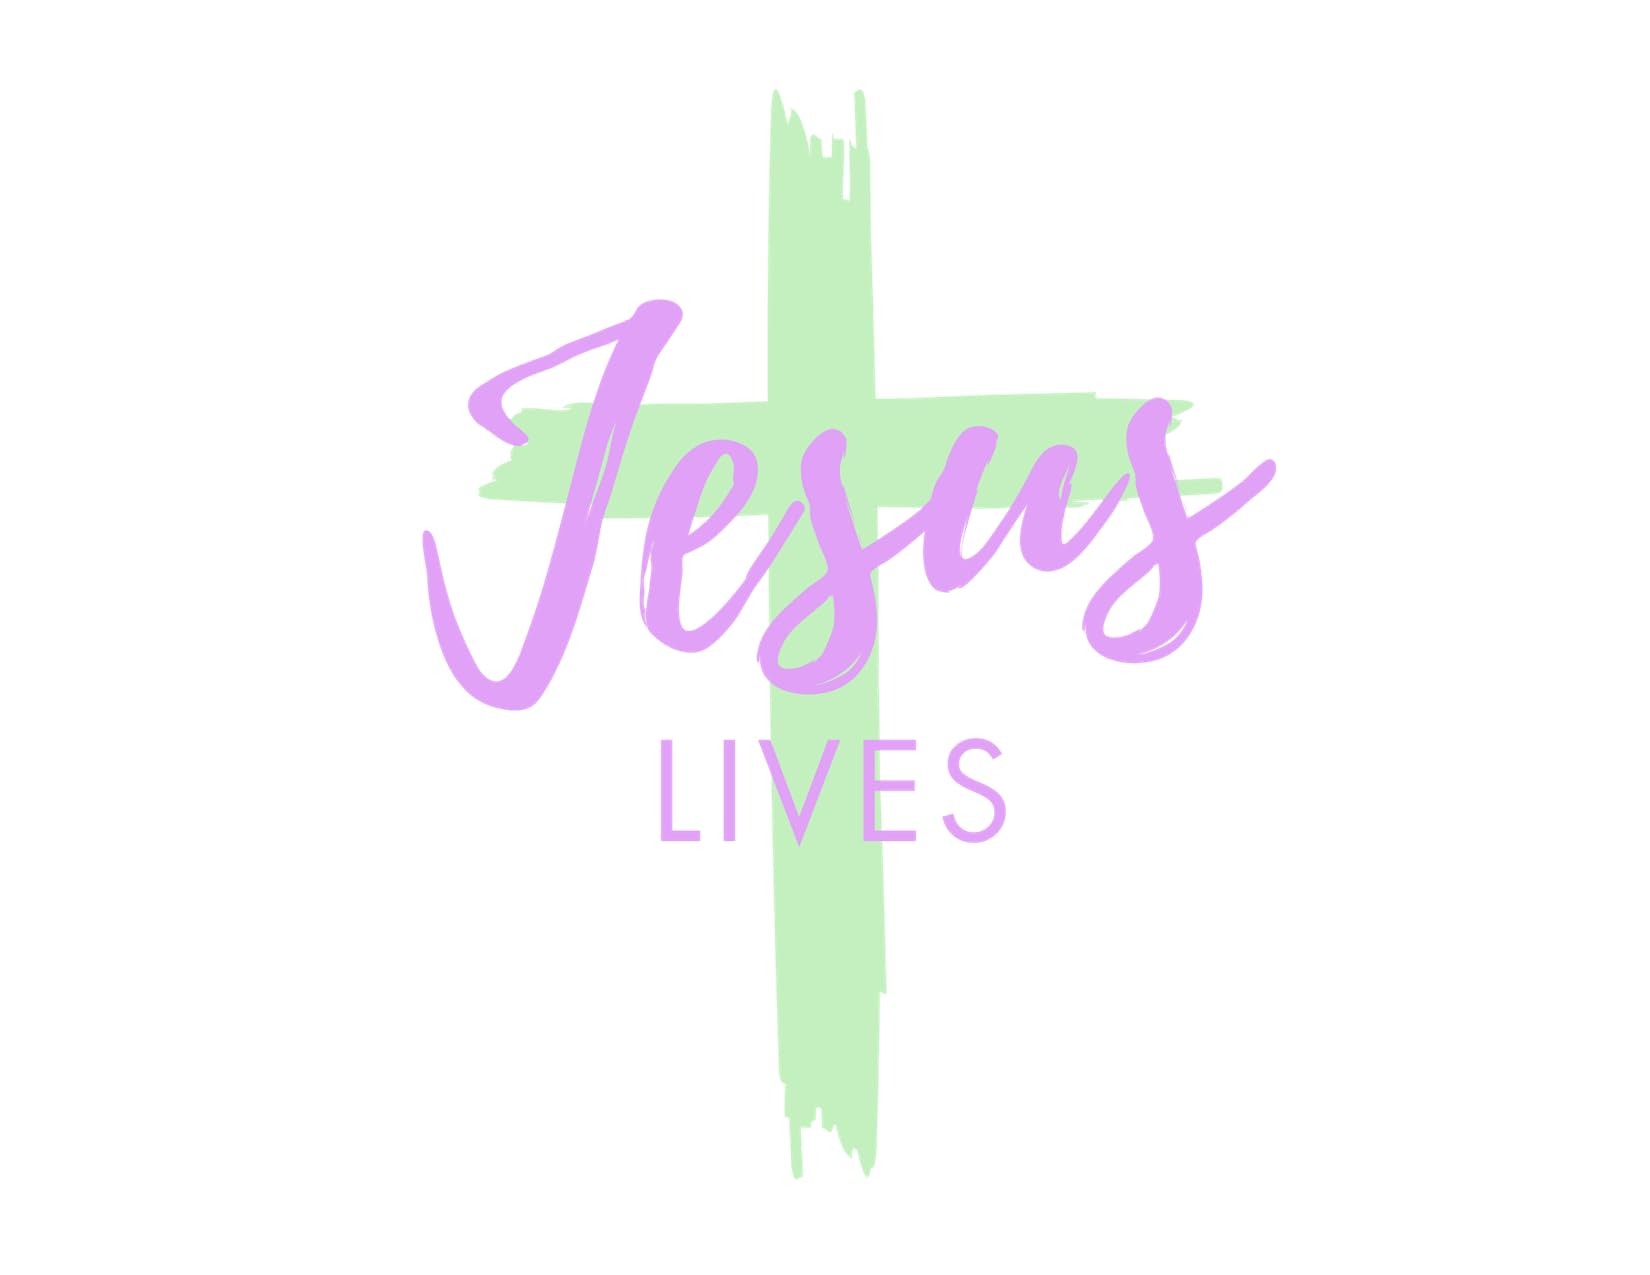
Item Name: Jesus Lives Edible Icing Image for 1/4 sheet cake
Bullet Point 1: Easy to use and apply
Bullet Point 2: Edible and attractive logo, image or picture for cakes or cupcakes Ideal for all celebrations or events
Bullet Point 3: Step-by-step instructions are included in the package as well as are available on our website
Bullet Point 4: Our Toppers are gluten free, soy free, trans-fat free, peanut and tree nut free, and contain no known allergens
Bullet Point 5: Does not need refrigerated Stores well
Bullet Point 6: Made in the USA
Product Description: Jesus Lives Edible Icing Image for 1/4 sheet cake Edible Toppers are a great way to make a cake and/or cupcakes look fantastic & professional. If you're looking for a quick and unique way to add some fun to your event, then edible toppers are perfect! Use them on cakes, cupcakes, frosted cookies, or brownies! Edible Toppers are an easy and inexpensive way to make your bakery items look like a masterpiece!!
Value: 1.0
Unit: Count

Price: 14.5